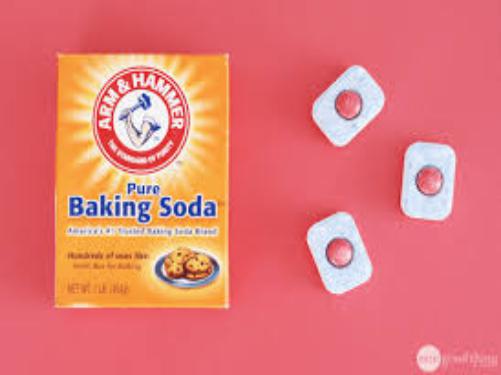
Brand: Bacon soda
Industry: Food